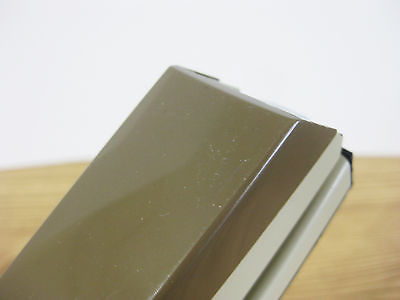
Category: stapler